Fort Calhoun Nuclear Generating Station

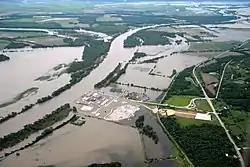
Fort Calhoun plant on June 16, 2011 during the 2011 Missouri River Floods; vital buildings were protected using water-filled perimeter "flood berms"

On June 6, 2011 the Omaha Public Power District, as required by Nuclear Regulatory Commission guidelines, declared a Notification of Unusual Event (minimal level on a 4 level taxonomy) due to flooding of the Missouri River. The Missouri River was above flood stage and expected to rise further, and to remain above flood stage for several weeks to a month. Contractors installed sandbags and earthen berms to protect the facility from flooding. According to officials, the plant was built to withstand a 500 year flooding event and, though by June 14 much of the facility was surrounded by the swollen Missouri River, Omaha Public Power District officials said they were confident that enough redundancies were in place to ensure adequate safety. It was reported on June 17, 2011 that the plant was in "safe cold shutdown" mode for refueling and the anticipation of flooding, and that four weeks' worth of additional fuel had been brought in to power backup generators, should they be needed. The Army Corps of Engineers indicated that with average precipitation, the Missouri River would not go above above sea level and OPPD officials stated that the current flood protection efforts would protect the plant to feet above sea level. Officials indicated the spent fuel pool is at above sea level.